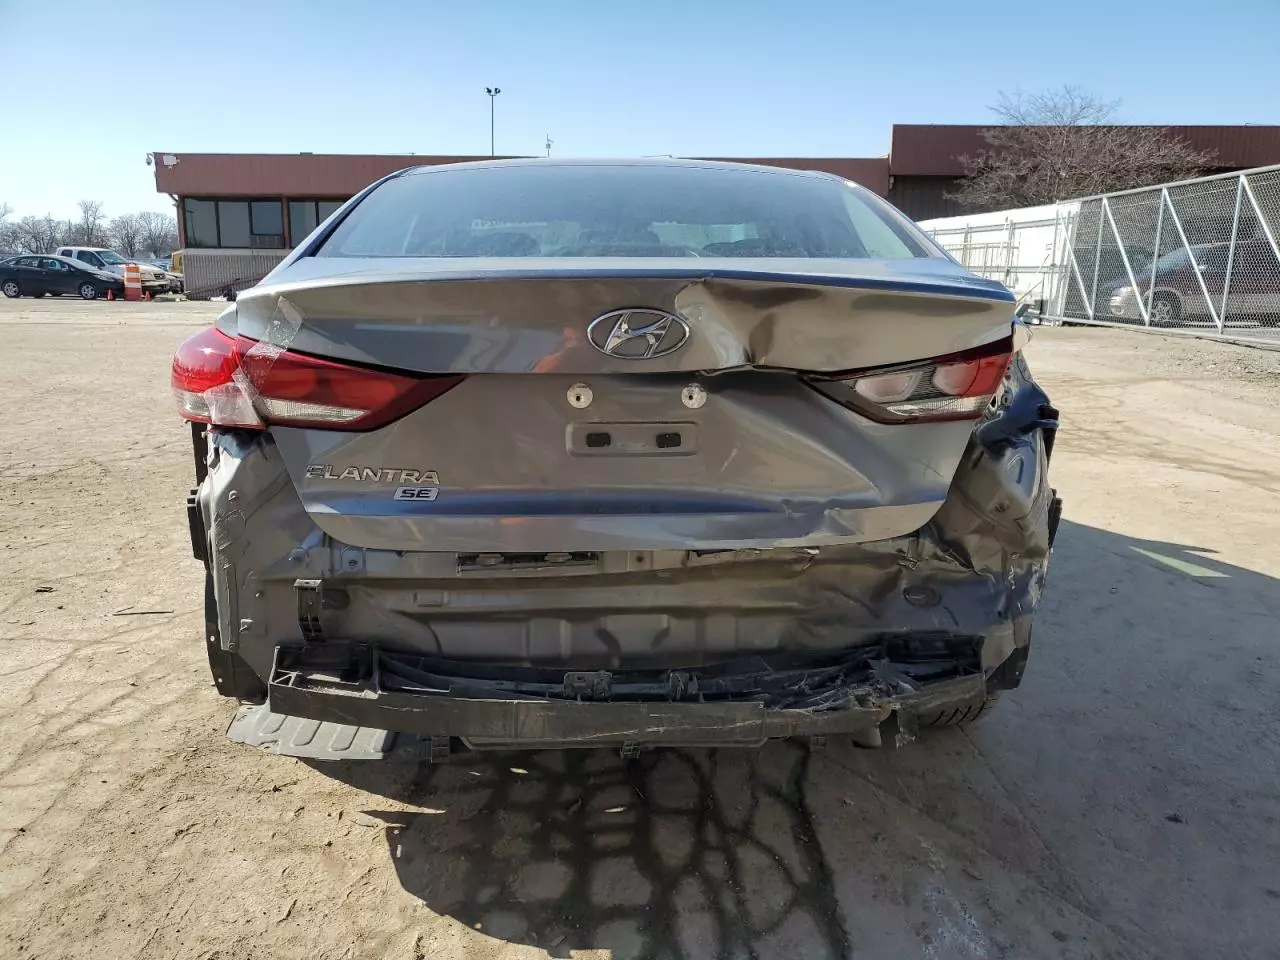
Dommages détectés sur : malle, feu arrière droit, feu arrière gauche, pare-choc arrière, plaque d'immatriculation arrière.
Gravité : majeur